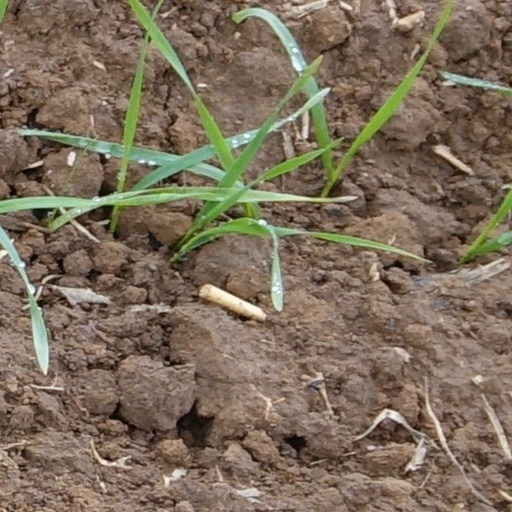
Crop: wheat